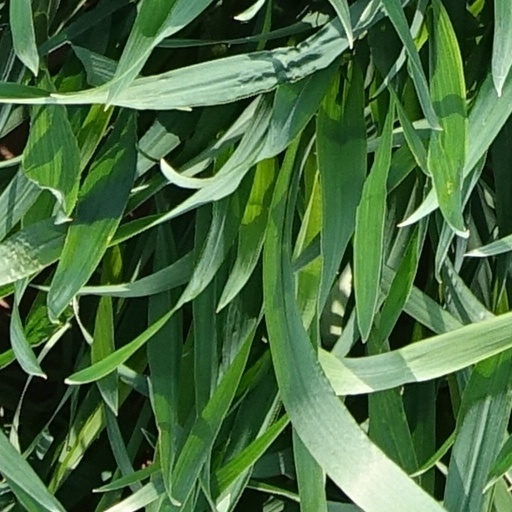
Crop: wheat